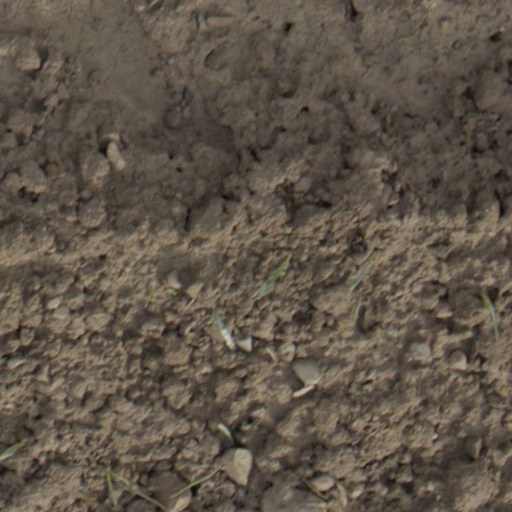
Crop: wheat